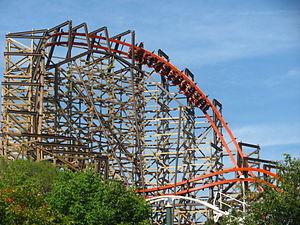
Goliath est un parcours de montagnes russes en bois situé à Six Flags Great America à Gurnee, dans l'Illinois. Il a été conçu par Rocky Mountain Construction et a été ouvert au public le 19 juin 2014. Lors de son ouverture, ce parcours établit trois records pour les montagnes russes en bois : la longueur de chute, l'inclinaison de la chute, et la vitesse atteinte.